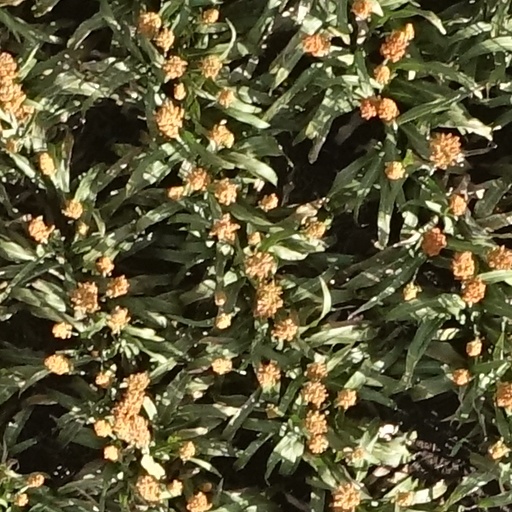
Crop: sorghum